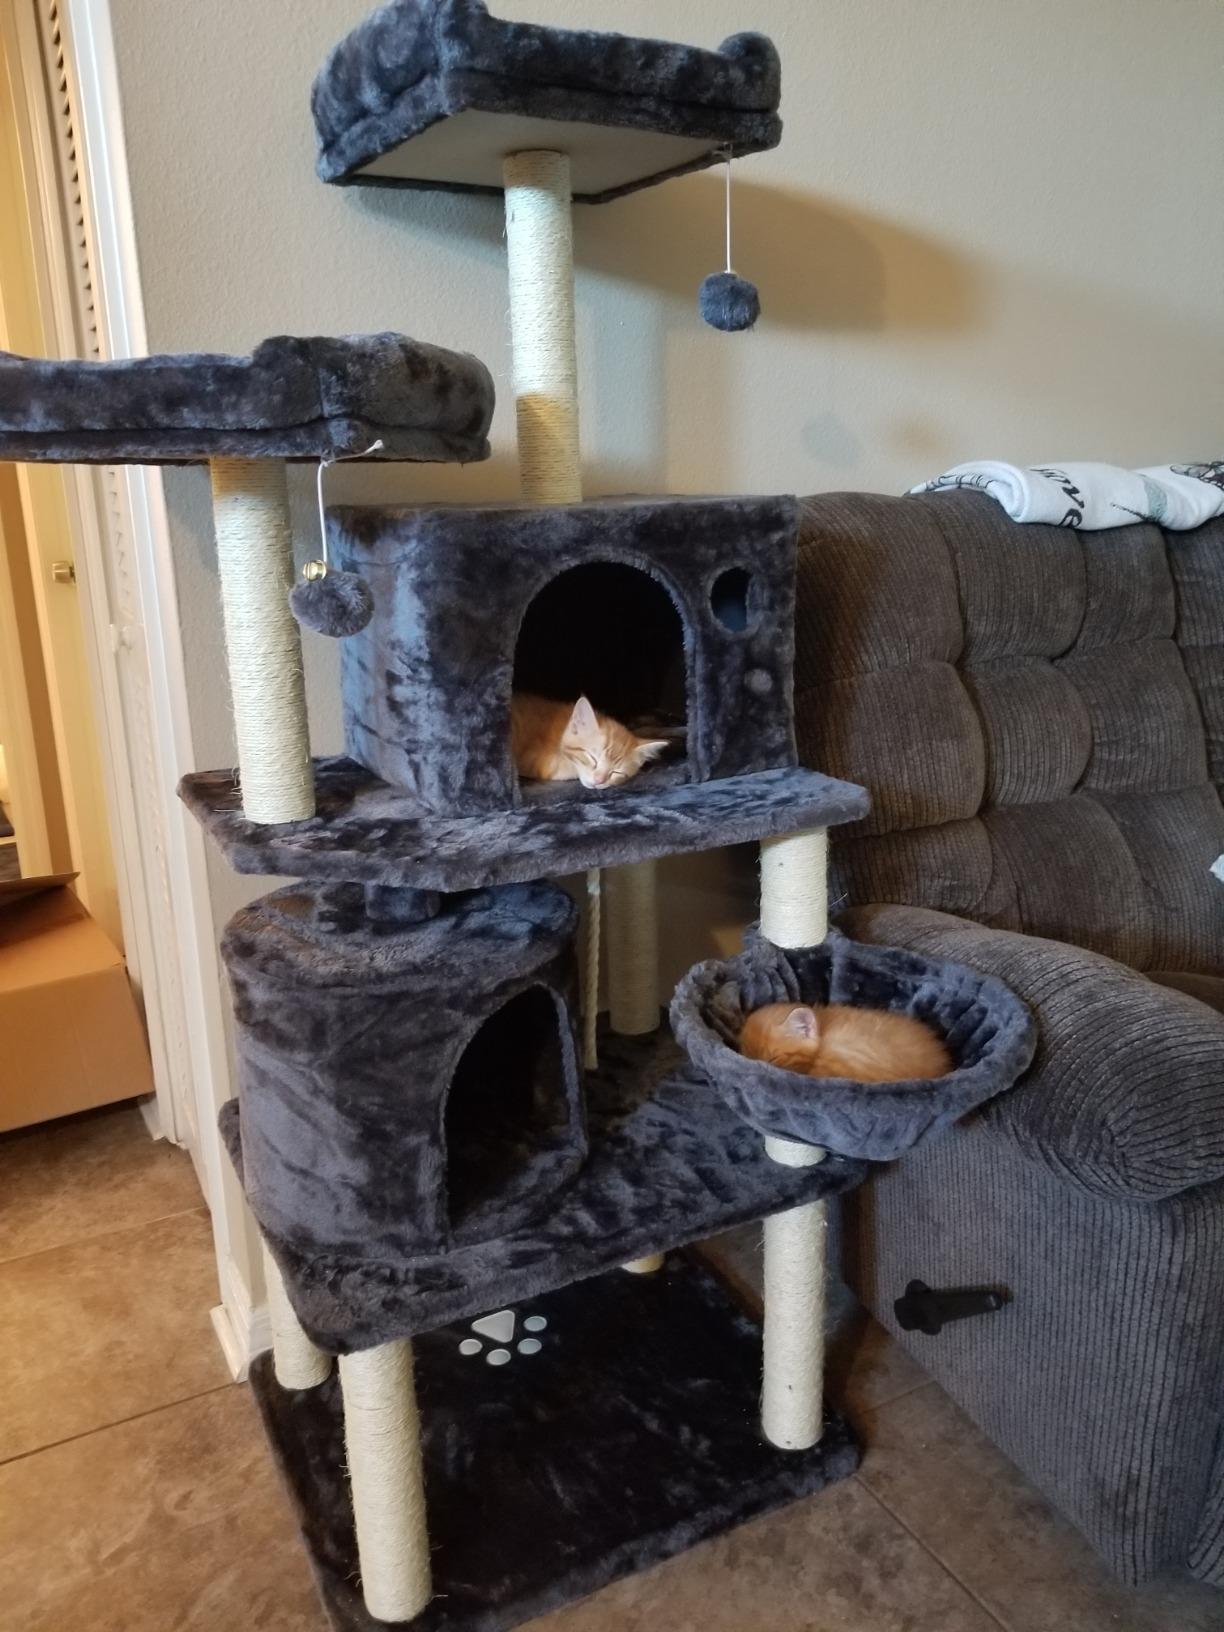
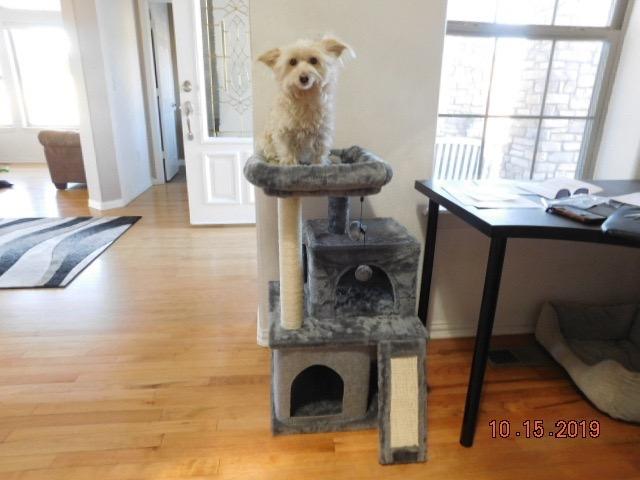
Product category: items_cat tree
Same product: no